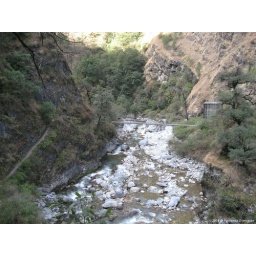
IMG_6509 The suspension bridge over Kial river we need to cross before steep climb upto Pinau